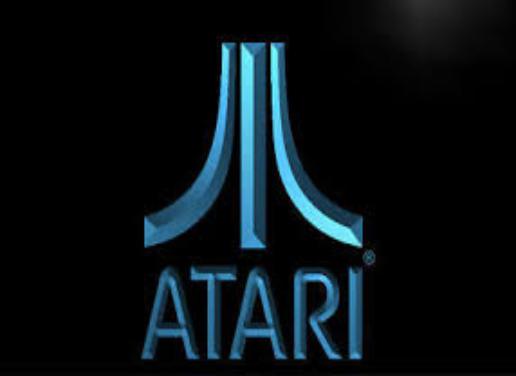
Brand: atari 2600-1
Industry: Clothes